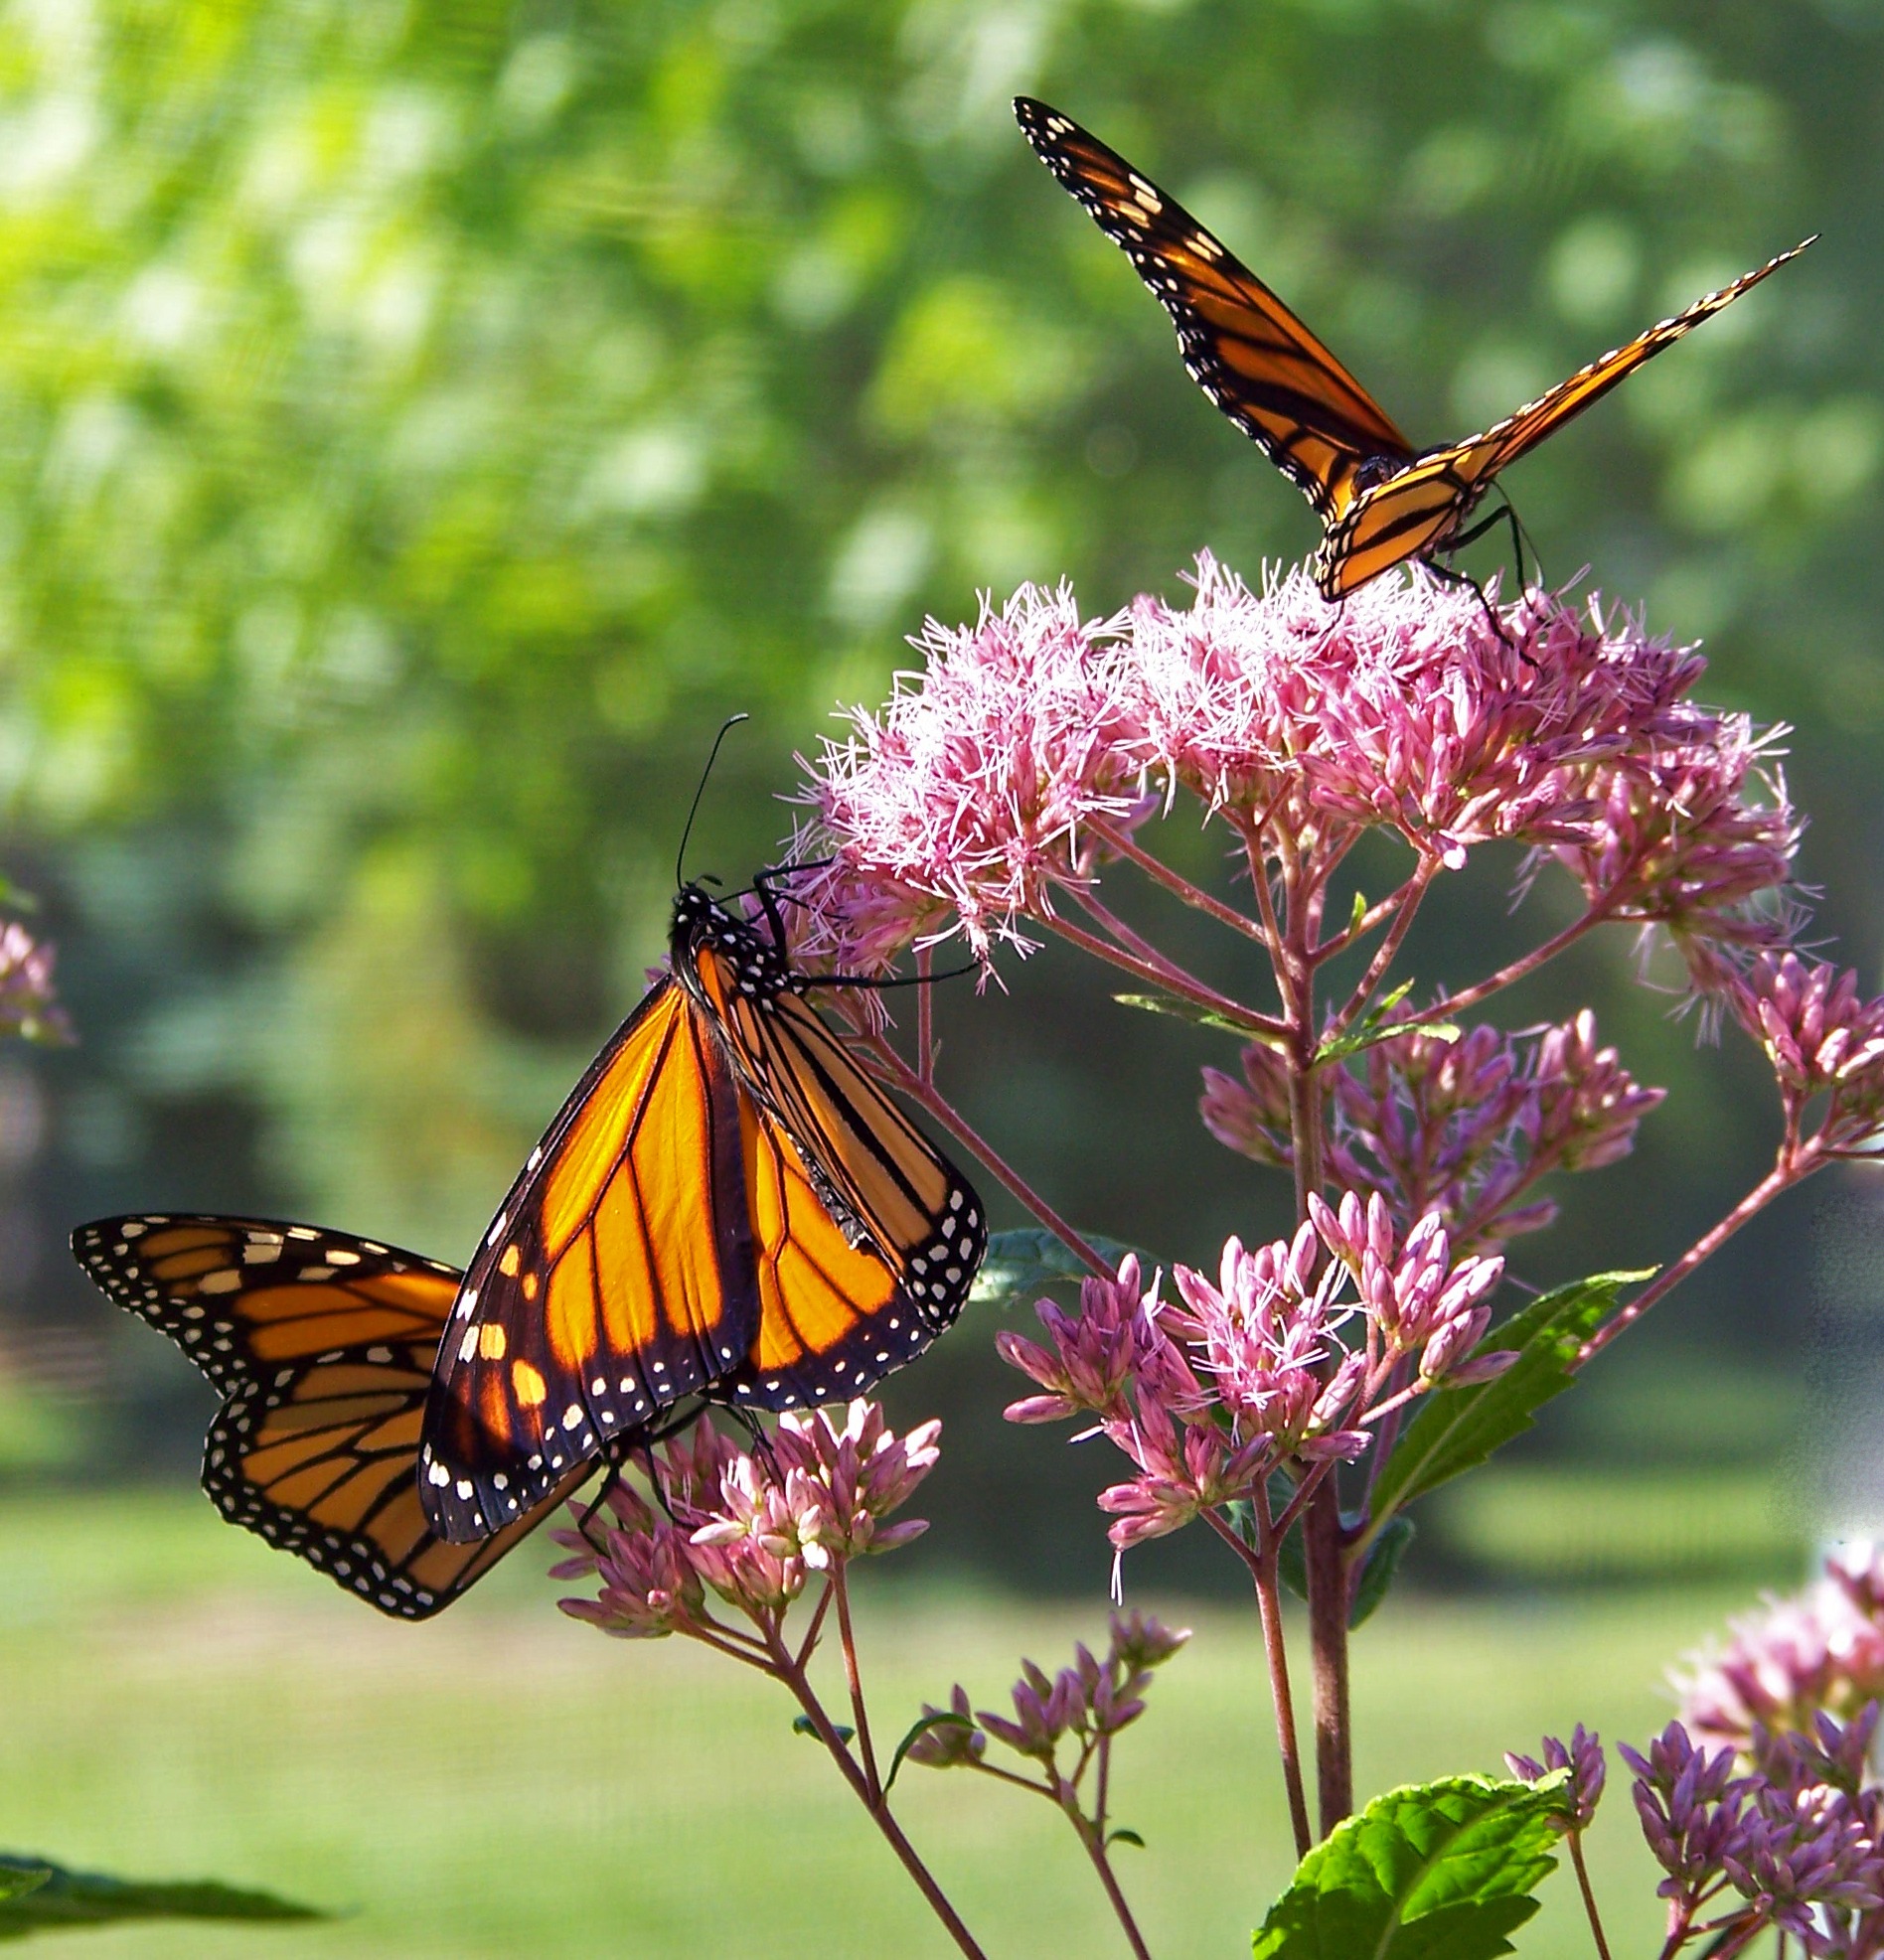
nature, prairie, flower, colourful, insect, botany, butterfly, pollinate, colorful, flora, fauna, invertebrate, flowers, monarch butterfly, sunny, butterflies, nectar, macro photography, arthropod, pollinator, moths and butterflies, colias